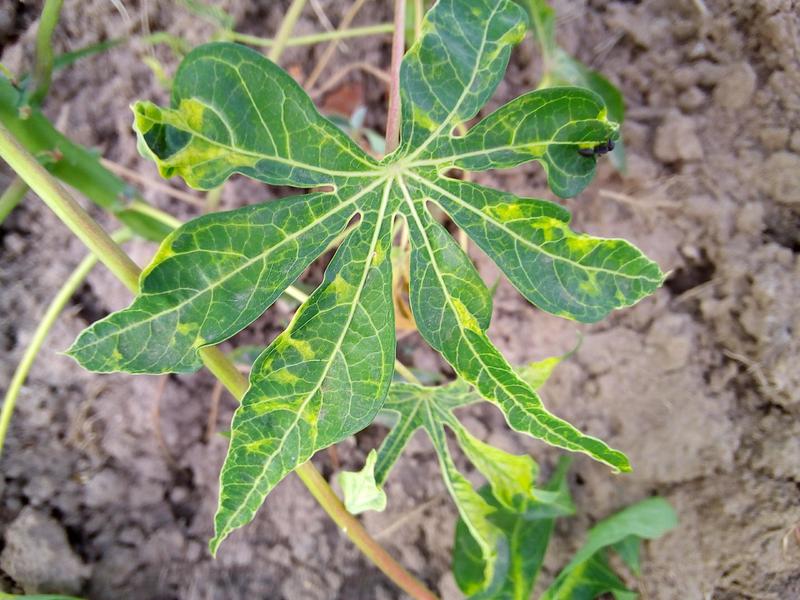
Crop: cassava
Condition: mosaic_disease